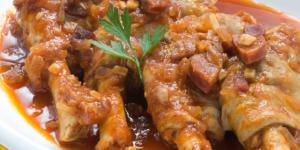
manitas de cordero con tomate